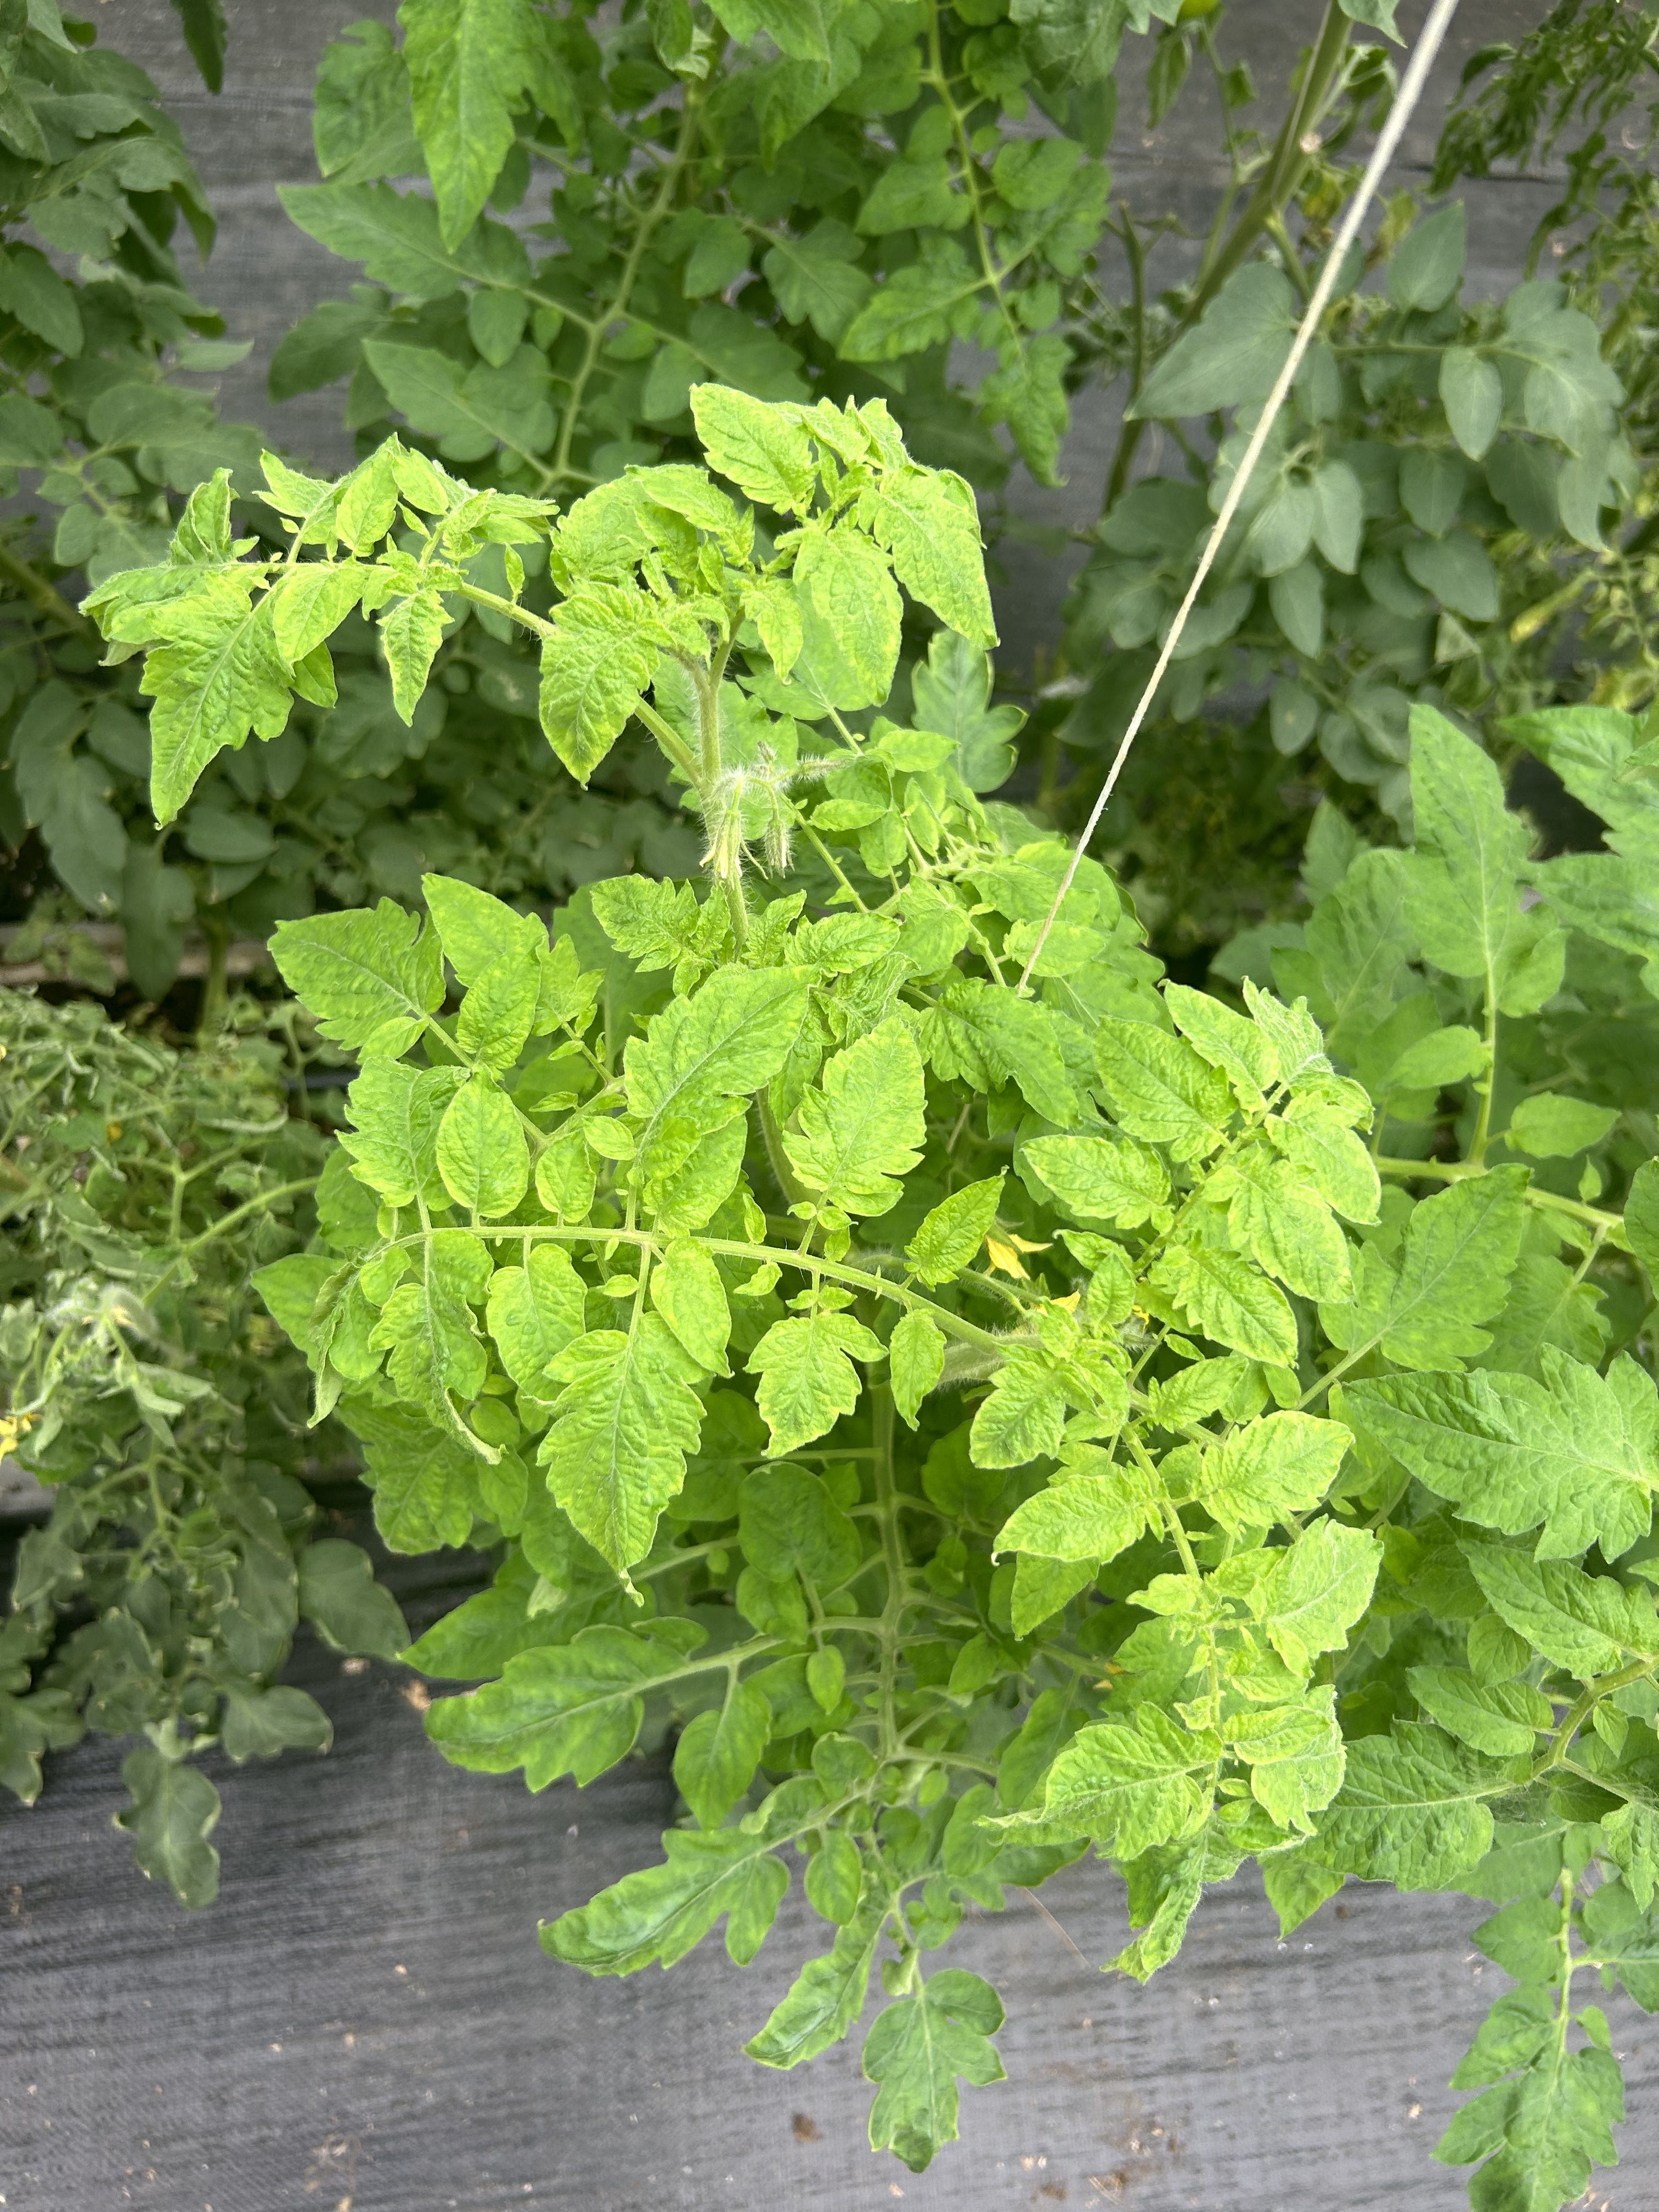
Disease: Viral